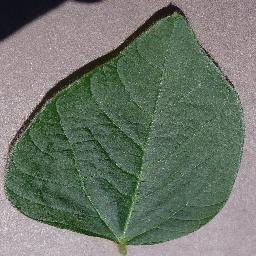
Label: Soybean___healthy